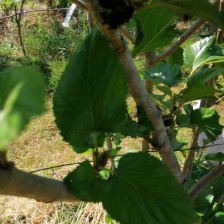
Variety: Buriram60